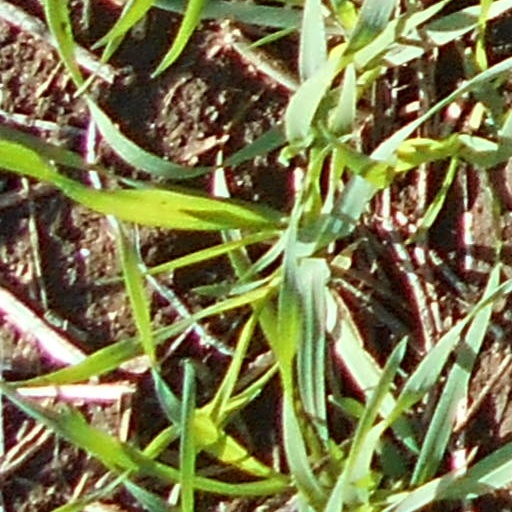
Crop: wheat